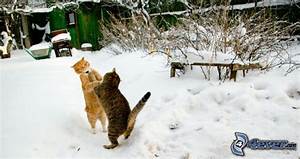
Label: gatto